¡Globalquerque!

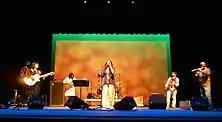
Zeb and Haniya in 2012

The performances also reach tens of thousands of listeners in the U.S. and Canada through live broadcasts on Native Voice 1 and Southwest Stages.